Stan Brooks (radio broadcaster)

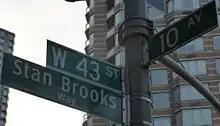
Stan Brooks Way

Brooks next spent several years as an executive and a national reporter for Westinghouse. Then, in 1970, he undertook the role of a local reporter. He continued to be on the air from that time until he filed his last report from City Hall about a month before his death at the age of 86. On December 17, 2013, just a week before his death, Mayor Michael Bloomberg renamed the press room at New York City Hall in his honor. Brooks and his wife had lived at Manhattan Plaza for years, and the corner of Tenth Avenue and 43rd Street was renamed Stan Brooks Way in his honor in September 2014.